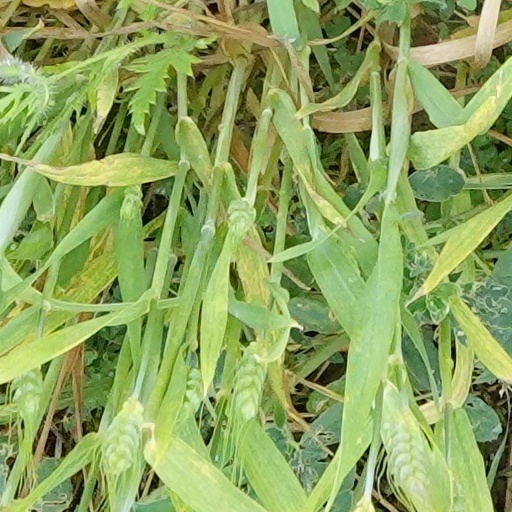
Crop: wheat